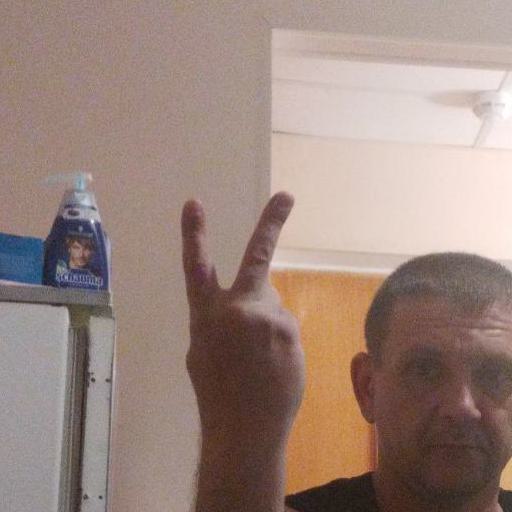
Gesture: peace_inverted